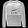
Label: Pullover